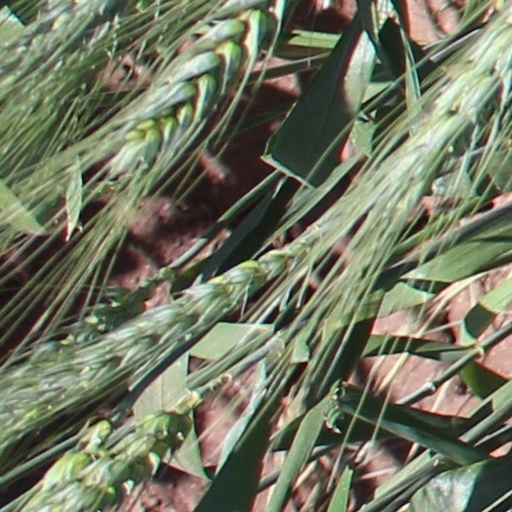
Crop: wheat